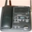
Label: telephone